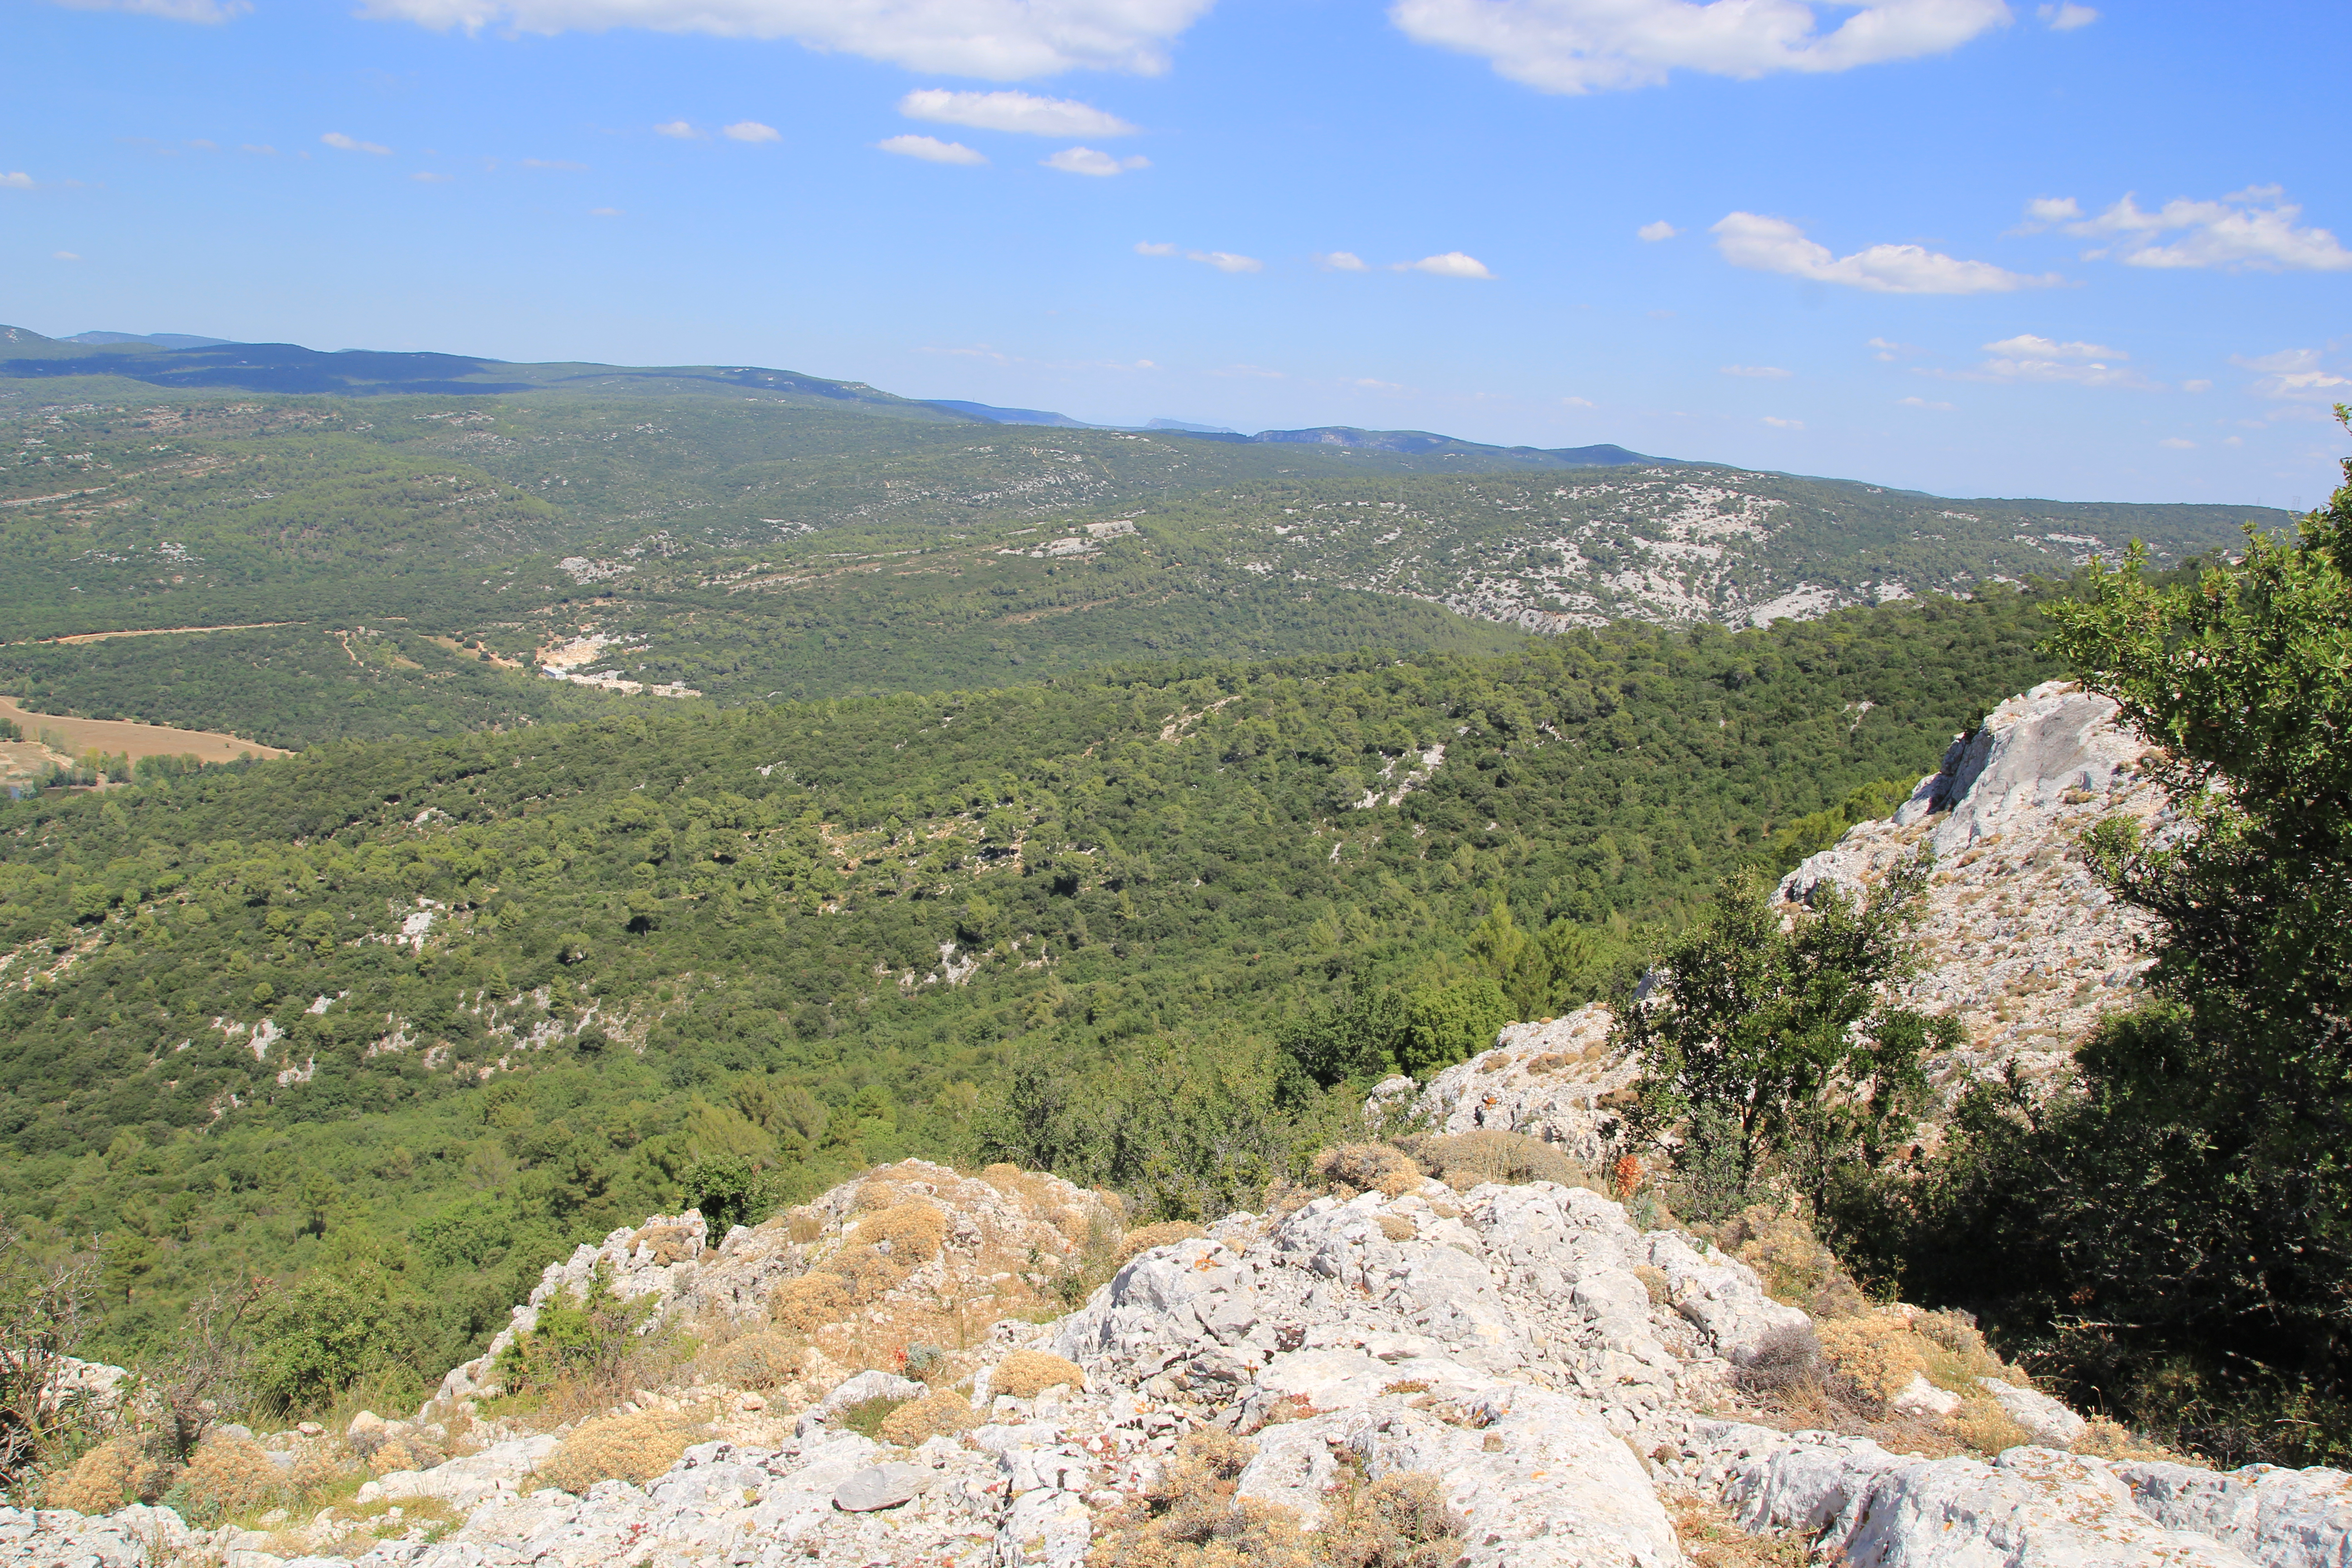
nature, mountainous landforms, mountain, sky, wilderness, hill, chaparral, plant community, ridge, rock, tree, geological phenomenon, geology, hill station, landscape, valley, shrubland, rural area, outcrop, terrain, plateau, vacation, ravine, fell, mountain range, national park, escarpment, cloud, formation, road, tourism, mountain pass, forest